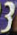
Number: 3